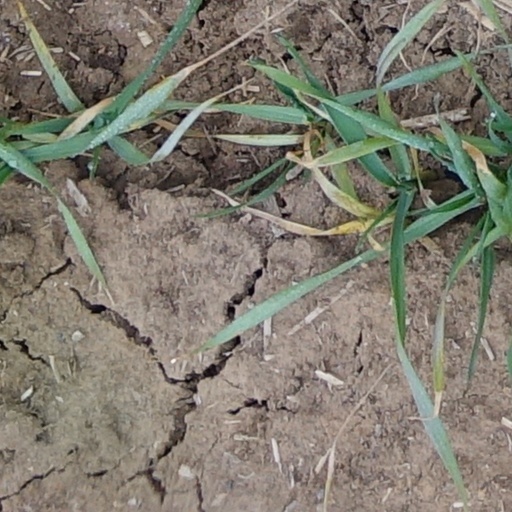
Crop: wheat